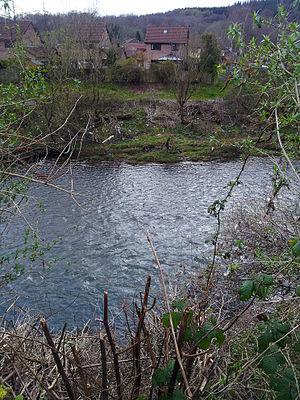
La rivière Taff à son passage à Taff's Well (Rhonda Cynon Taf).
La rivière Taf ou Afon Taf ou Taff est une rivière galloise.
Llanybri est un village rural de fermiers situé sur la péninsule entre les estuaires de la rivière Towy et la rivière Taf, dans le Carmarthenshire, au sud-ouest du Pays de Galles.